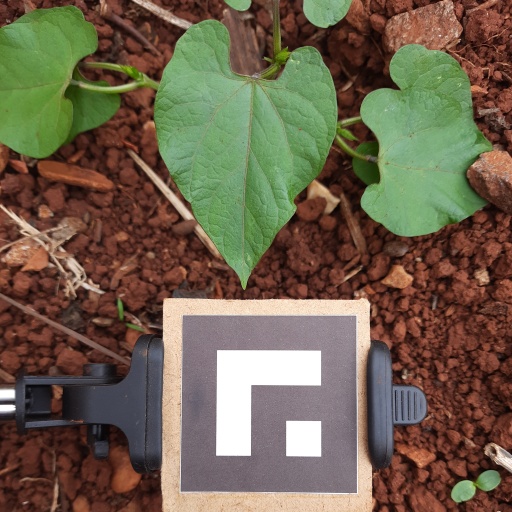
Observations: wavy surface, no eating holes, under shade